Gallo-Roman culture

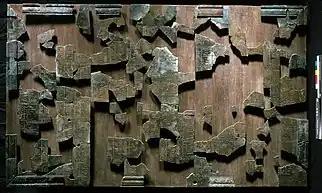
Overview of the re-assembled tablet of the Coligny calendar, a lunisolar calendar created in the 2nd century with native Gaulish text

The Gaulish language is thought to have survived into the 6th century in France, despite considerable Romanization of the local material culture. The last record of spoken Gaulish deemed to be plausibly credible was when Gregory of Tours wrote in the 6th century (c. 560–575) that a shrine in Auvergne which "is called in the Gallic tongue" was destroyed and burnt to the ground. Coexisting with Latin, Gaulish helped shape the Vulgar Latin dialects that developed into French, with effects including loanwords and calques (including , the word for "yes"), sound changes, and influences in conjugation and word order.